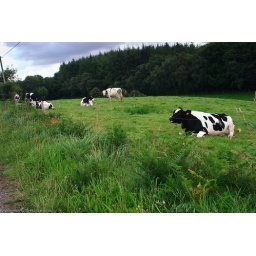
dairy cows in the field